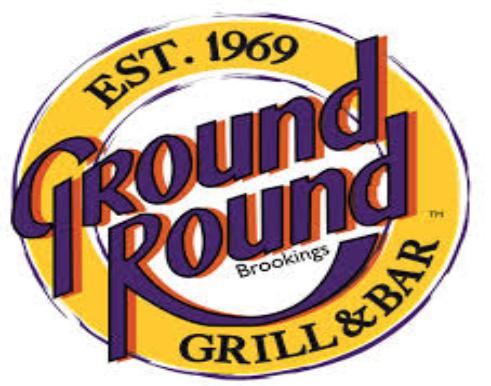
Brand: Ground Round
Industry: Electronic